Gittith

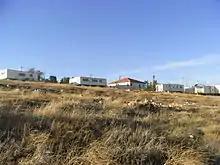
Moshav Gitit

The moshav of Gitit, established in 1972, was named after the gittith due to the shape of the area, which was considered to resemble that of the musical instrument.